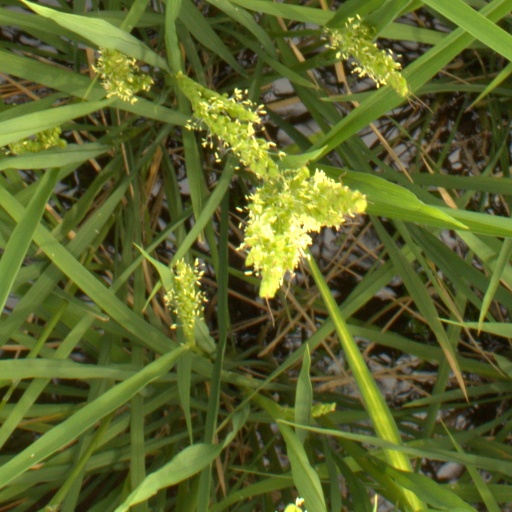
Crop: rice